Demographics of Sabah

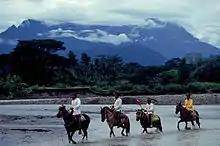
West Coast Bajau horsemen in Kota Belud District, with a background of Mount Kinabalu behind

The second largest indigenous group of Sabah is the Bajau. The Bajaus in Sabah are generally divided into two main groups: the West Coast and East Coast. The West Coast Bajau generally lived in land and were known for their traditional horse culture. They mostly settled the area from Kota Belud, Kota Kinabalu, Tuaran, and Papar. The East Coast Bajau mostly spend their lives in the sea and settled around the area of Semporna, Lahad Datu, and Kunak; they also hold their annual "regatta lepa" festival.